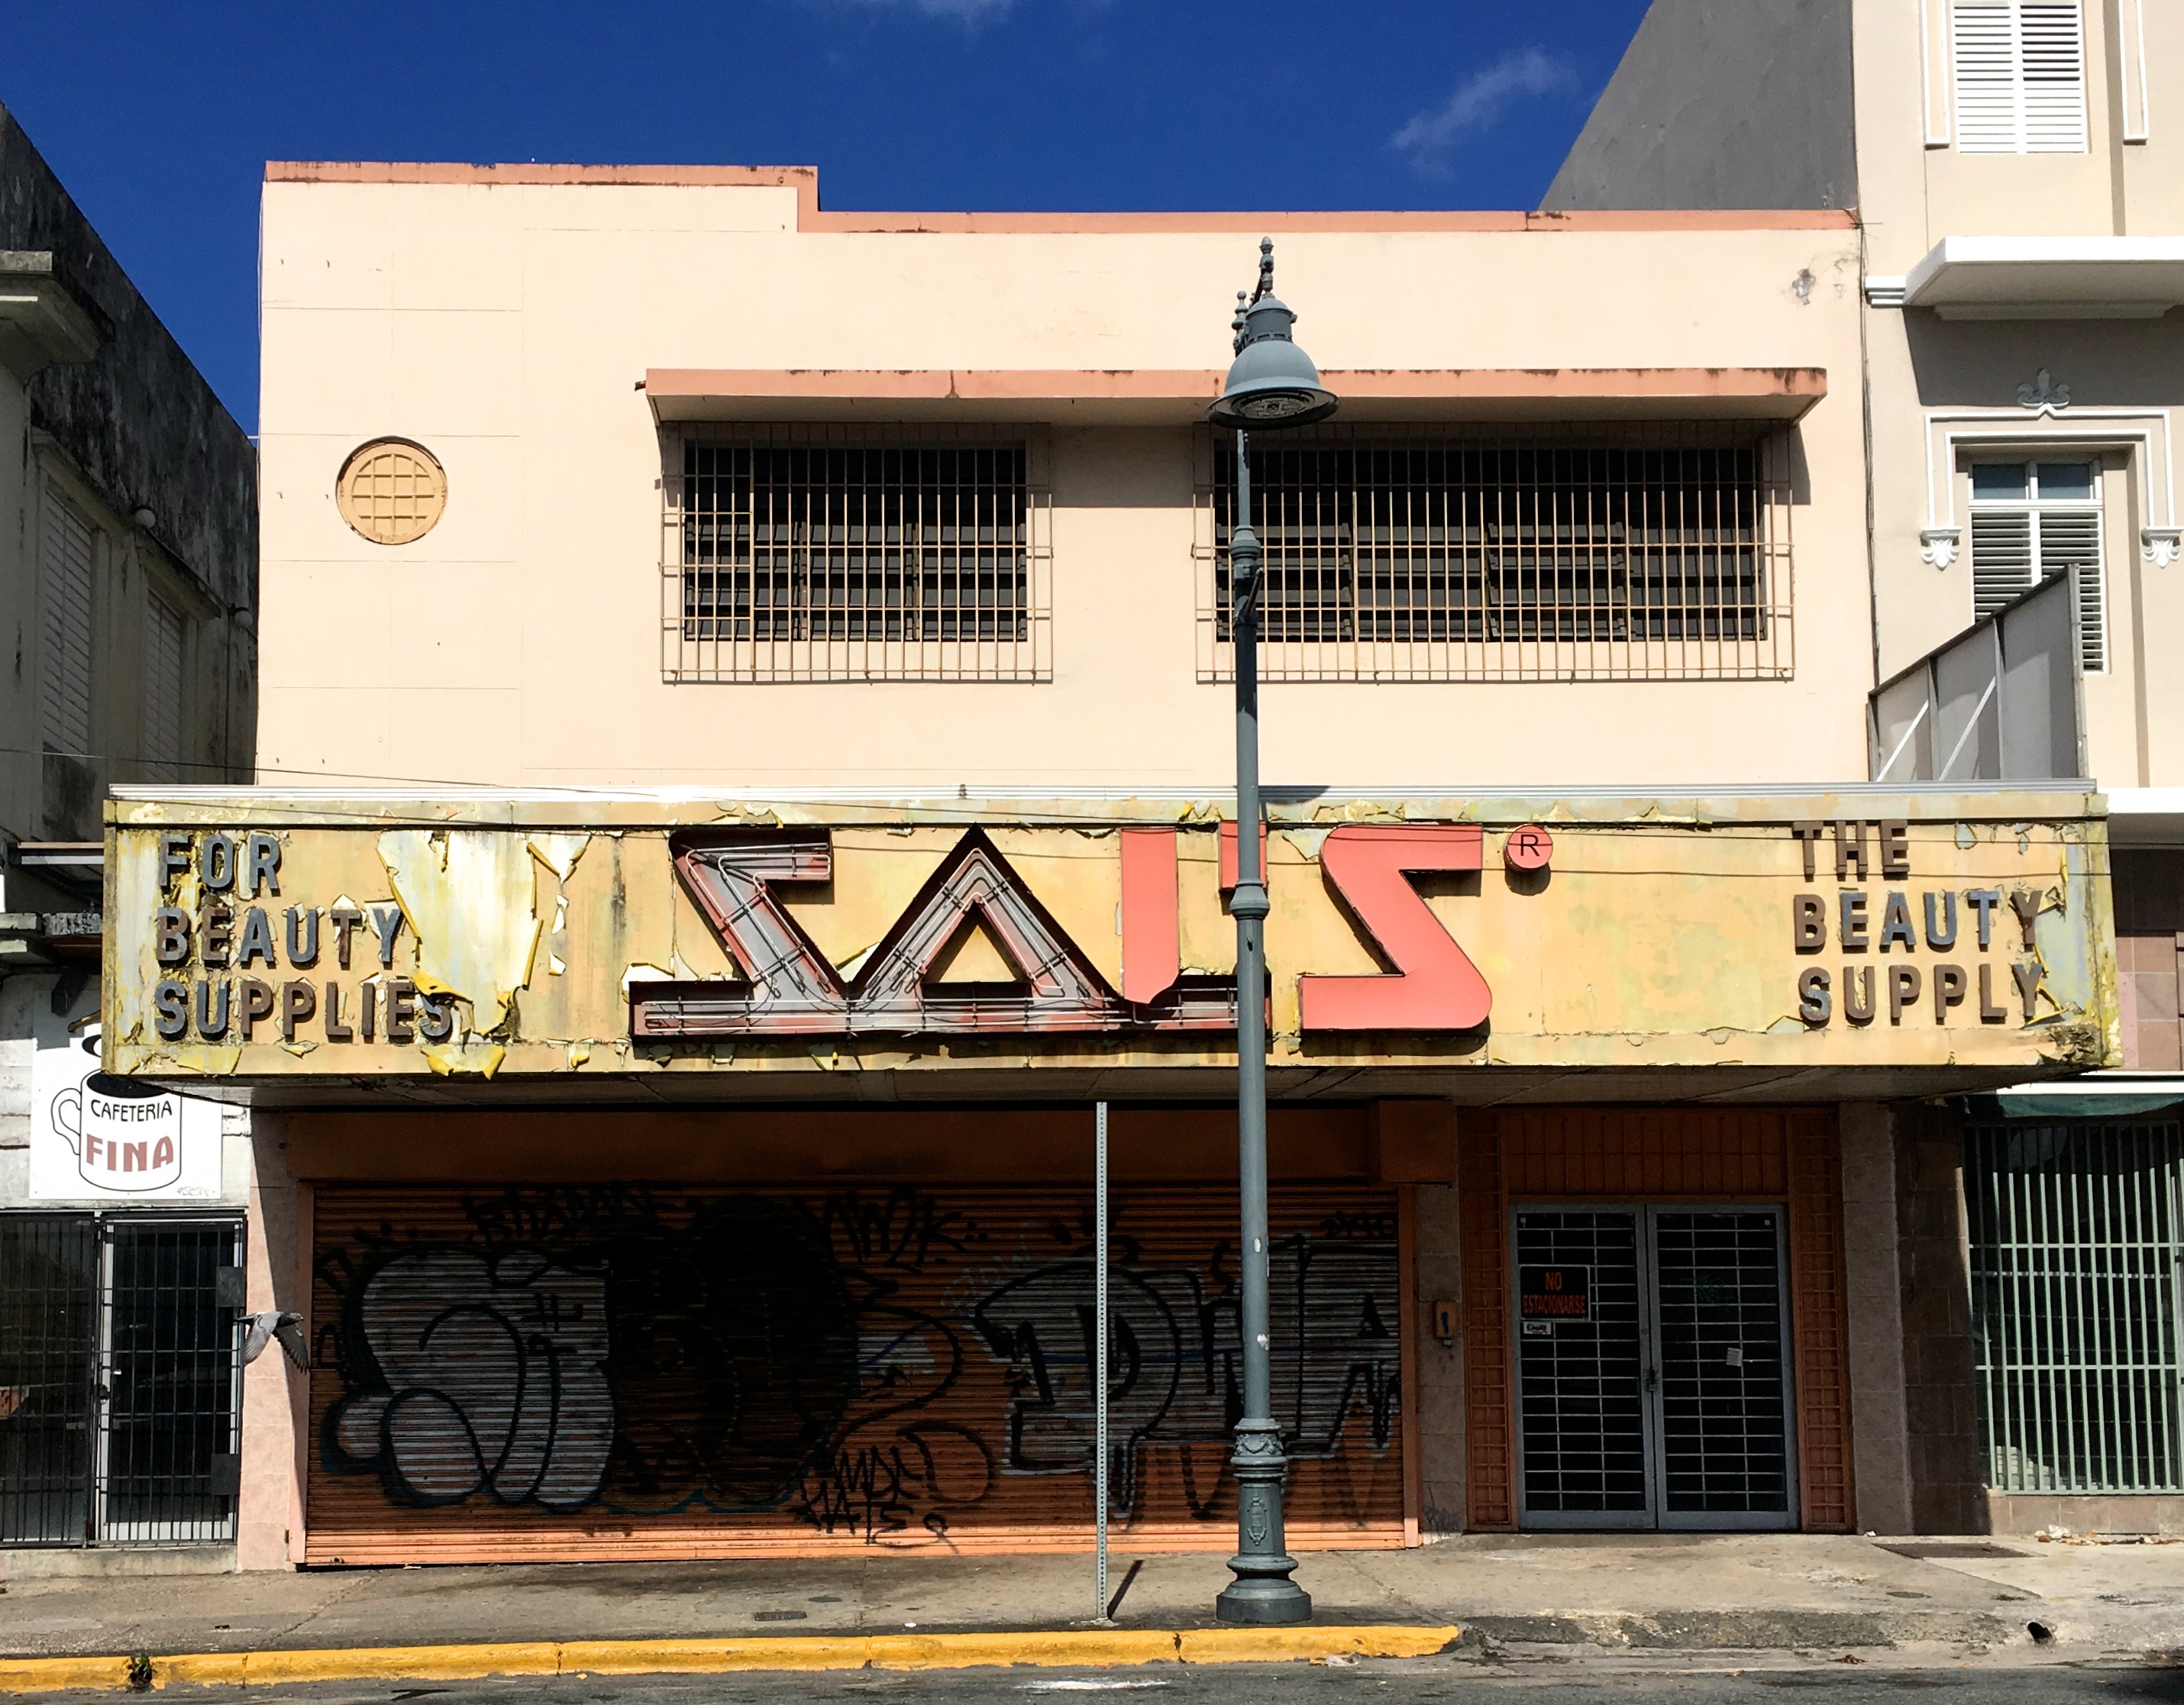
architecture, window, town, building, restaurant, city, downtown, facade, beauty, neighbourhood, urban area, human settlement